Potomac Heights (Washington, D.C.)

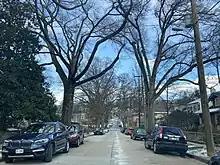
Intersection of Cathedral Ave. and Carolina Place NW in February 2021

Potomac Heights is a neighborhood in Northwest Washington, D.C., overlooking the Potomac River from MacArthur Boulevard westward. Potomac Heights is the part of the Palisades bounded to the north by Loughboro Road and to the south by Chain Bridge and Arizona Avenue NW. It is part of Advisory Neighborhood Commission 3D in Ward 3, the far northwest corner of the Northwest Quadrant just north of Georgetown.